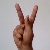
The image shows a hand gesture representing the letter 'K' in Indian Sign Language.